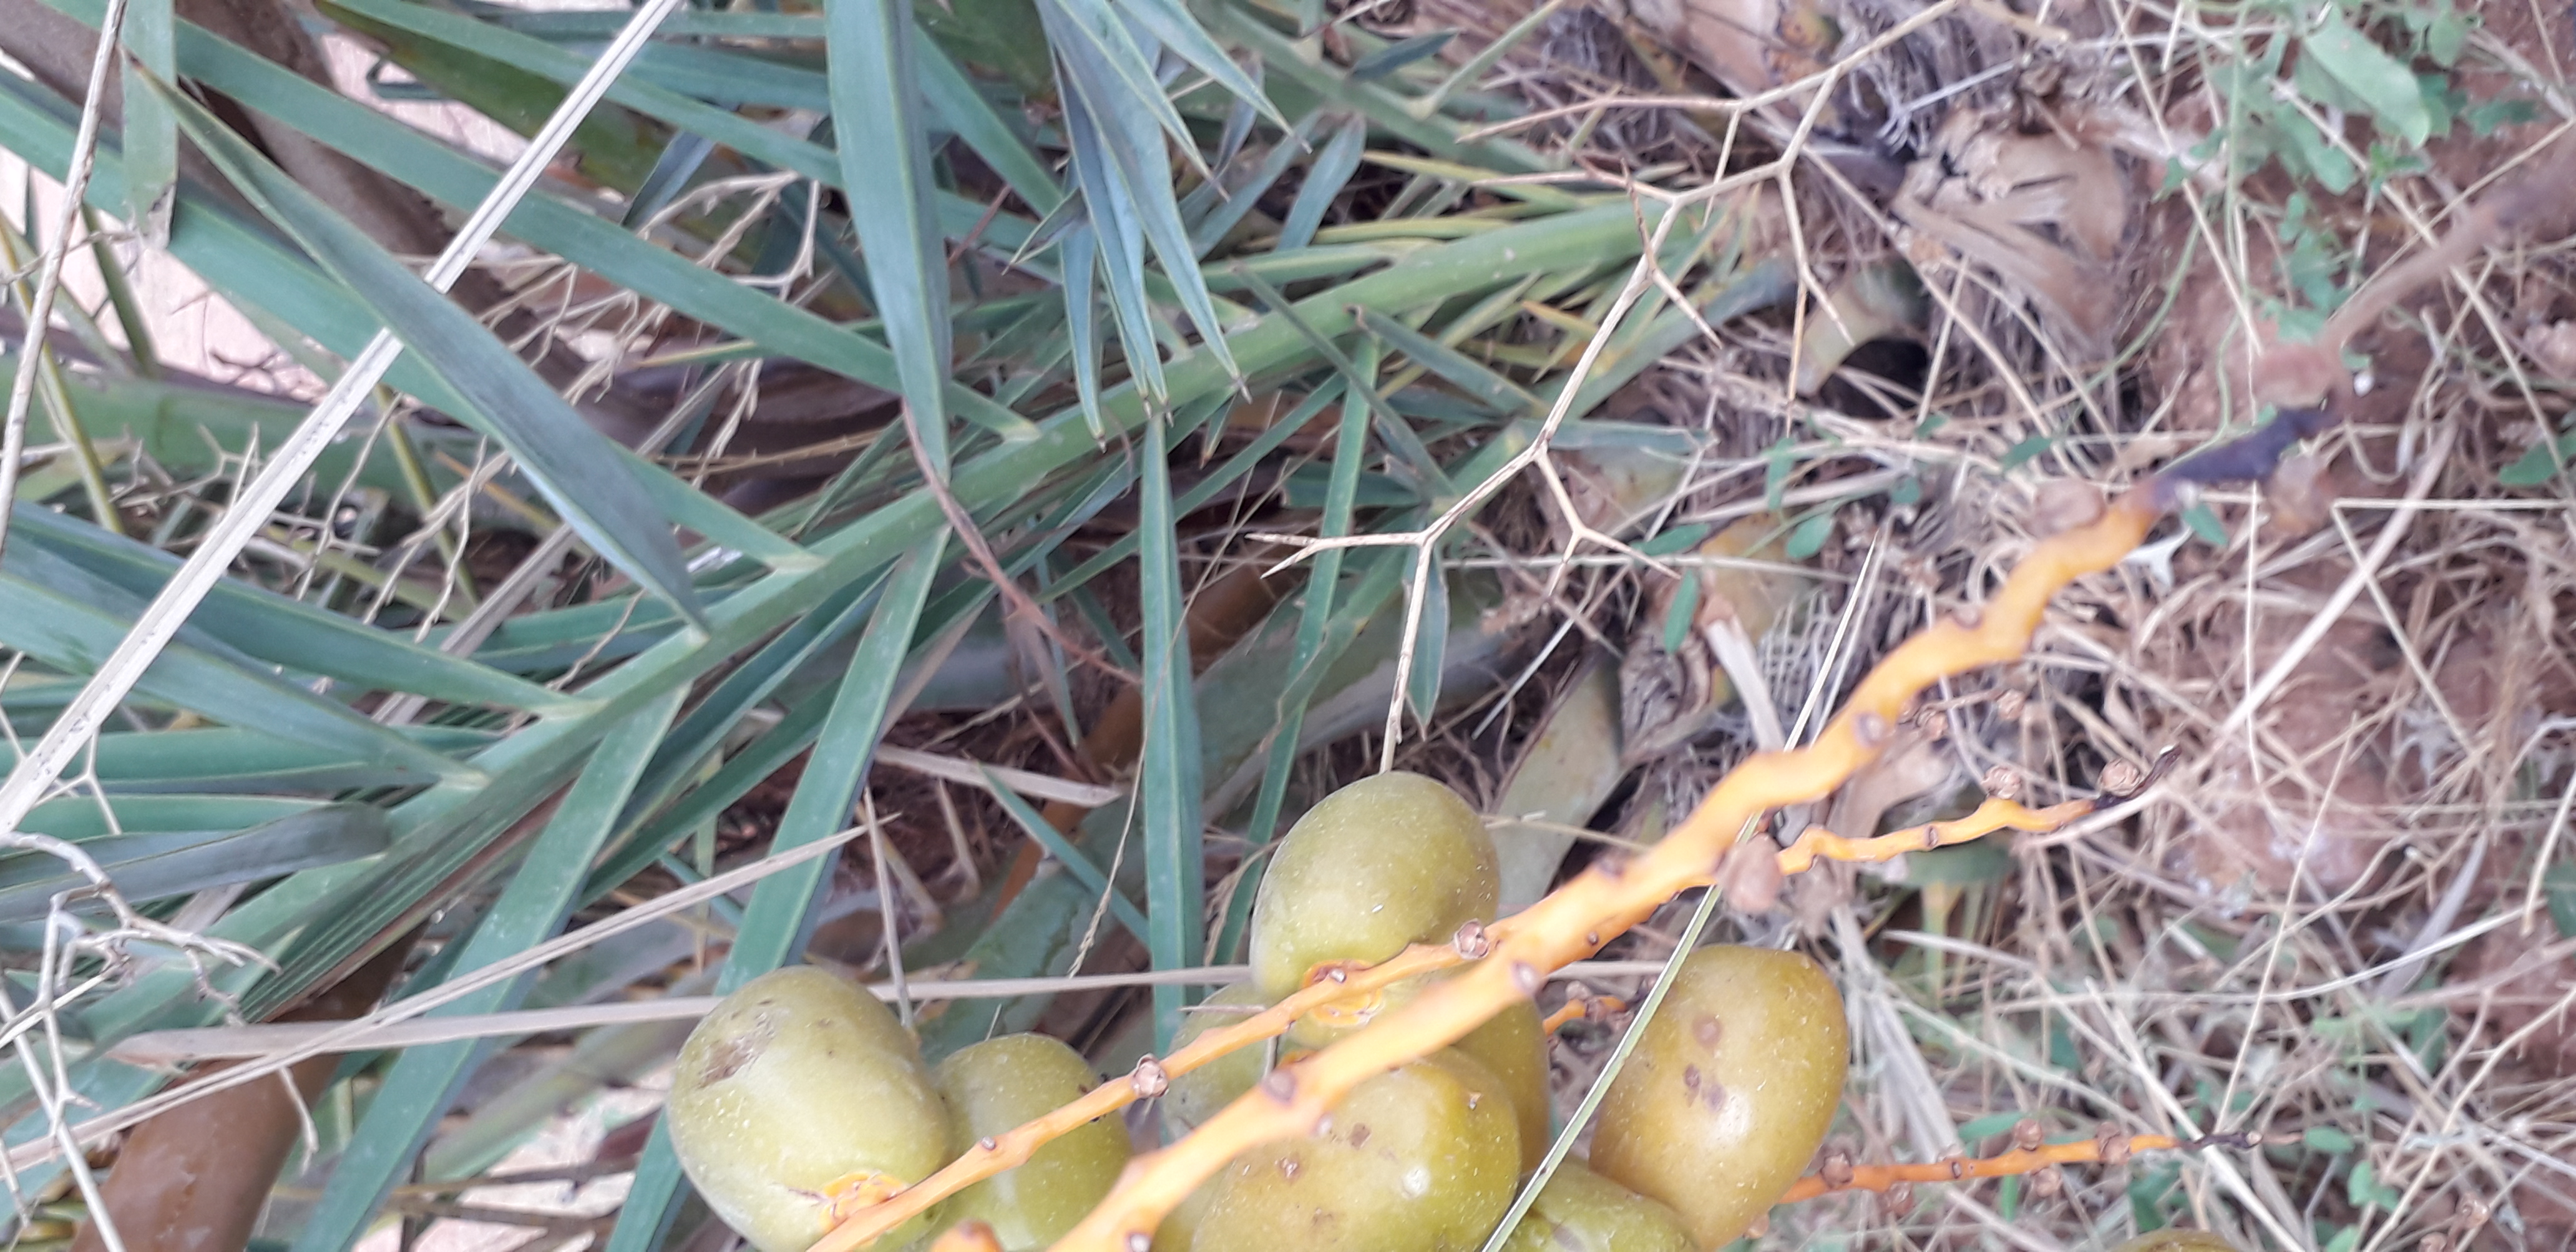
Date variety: Boufagous